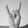
ASL letter: Y